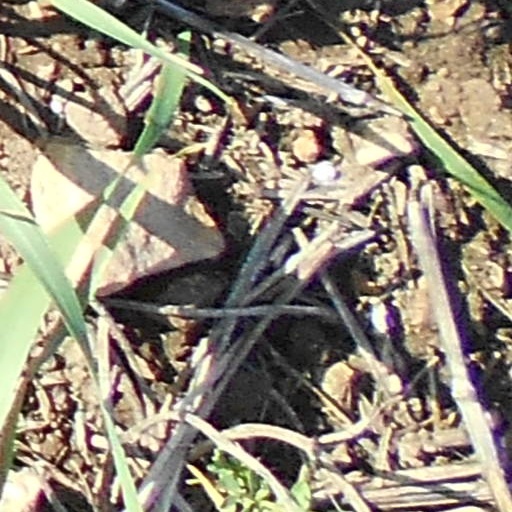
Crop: wheat